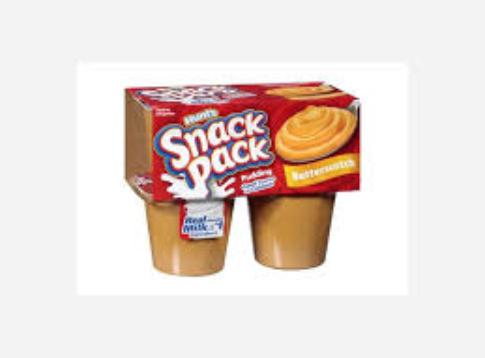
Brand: Hunt's Snack Pack
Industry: Food